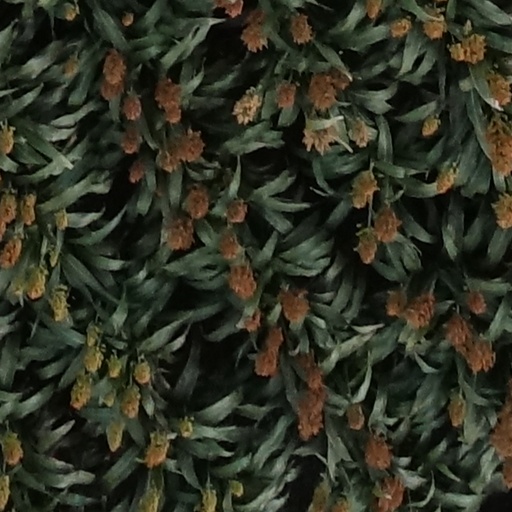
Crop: sorghum